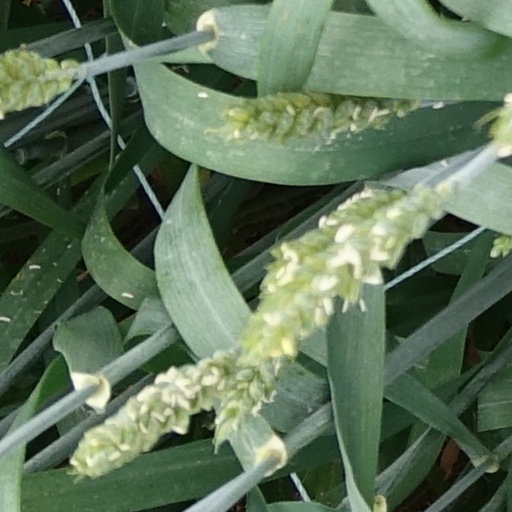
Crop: wheat